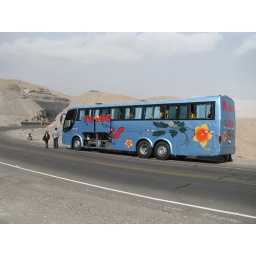
Halverwege de rit Arequipa-Tacna krijgt de bus motorpech. Na een rit van 3 uur stranden we voorlopig midden in de woestijn van Zuid-Peru.